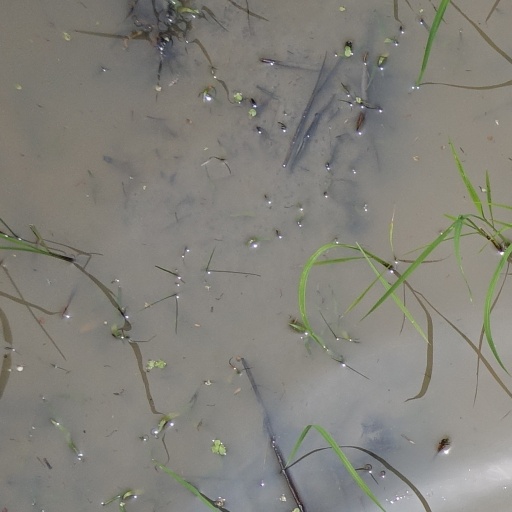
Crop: rice